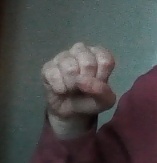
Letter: saad